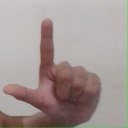
अक्षर: ल